Judy Campbell

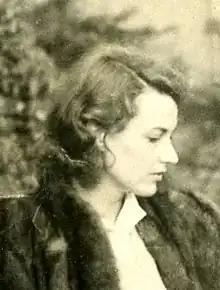
Judy Campbell (age 26), photographed by her husband Lt Cdr David Birkin at Dartmouth

Campbell made her stage debut in 1935 as a "Guest" in "The Last of Mrs. Cheyney" at the Theatre Royal, Grantham, and entered films in 1940 in the London-based thriller "Saloon Bar".